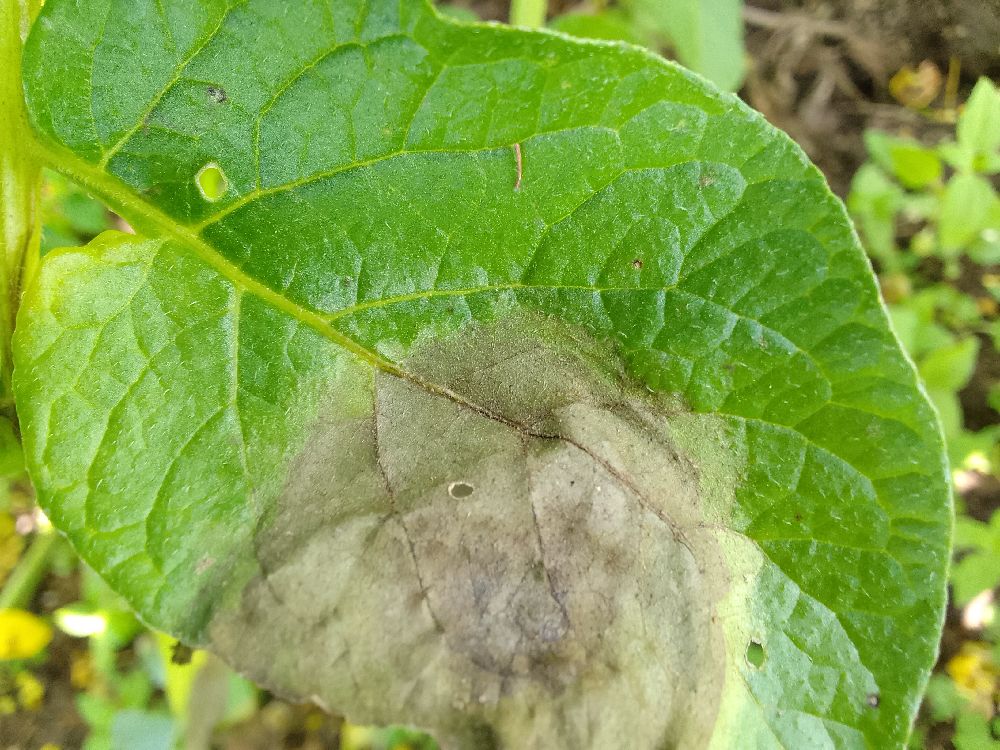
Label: Late blight